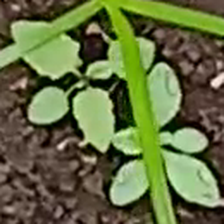
Weed species: Lamber_Quarter_plant(Chenopodium )